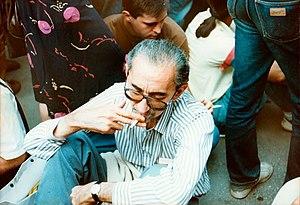
Borislav Pekić est un écrivain serbe. Il est né en 1930 dans une famille aisée du Monténégro, alors membre du Royaume de Yougoslavie. De 1945 jusqu'à son départ pour Londres en 1971, il a vécu à Belgrade. Il est considéré comme l'un des plus importants écrivains serbes du XXᵉ siècle. Il a été membre de l'Académie serbe des sciences et des arts.